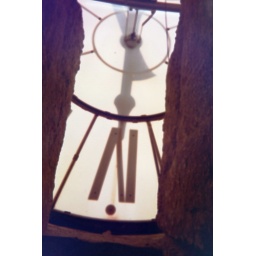
The inside of a clock tower in Orvieto.